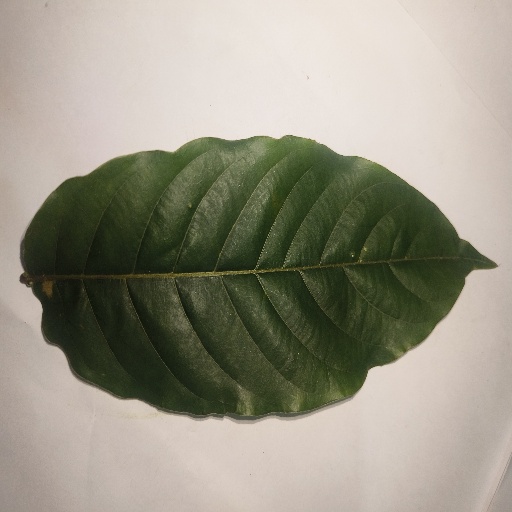
Species: HariTaki
Leaf condition: Healthy Leaf